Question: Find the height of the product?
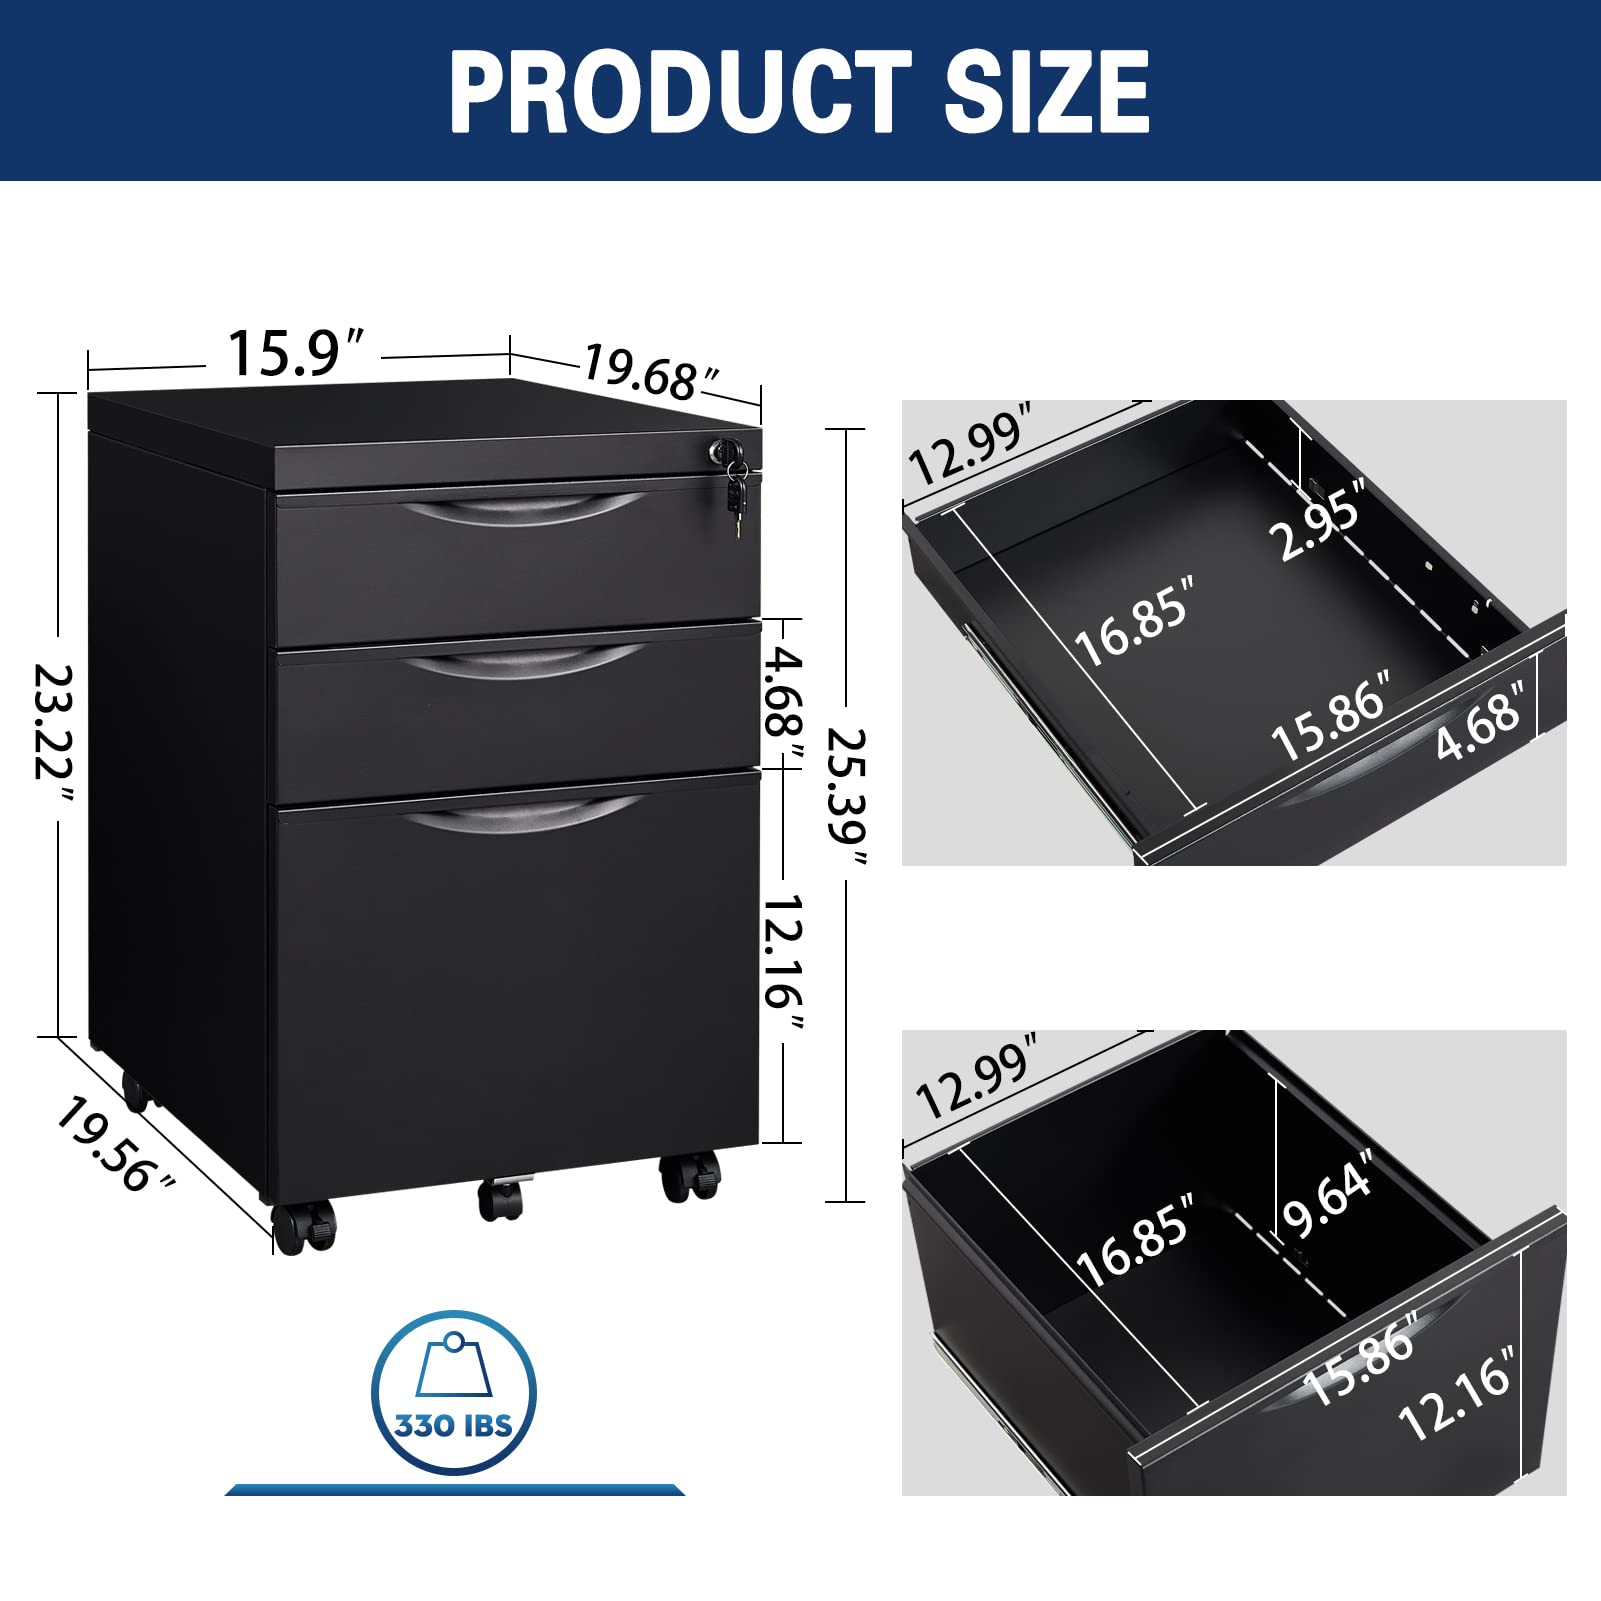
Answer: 23.22 inch